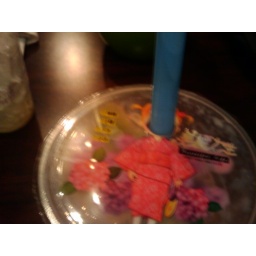
I looked down at my cup and noticed I totally owned the cute little girl in the face.